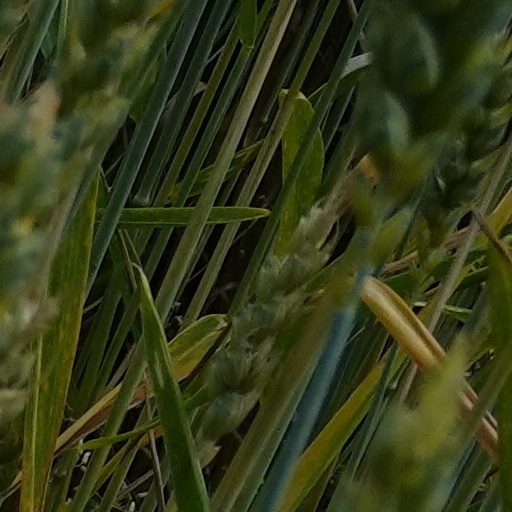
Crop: wheat